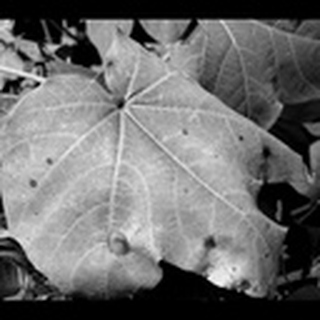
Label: cotton_target_spot